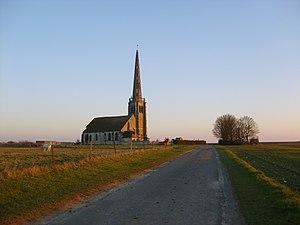
Eglise Sainte Félicité - Montagny
Montagny-Sainte-Félicité est une commune française située dans le département de l'Oise, en région Hauts-de-France.
Le parc naturel régional Oise-Pays de France, créé le 13 janvier 2004 par décret du Premier Ministre, s'étend sur 59 communes des départements de l'Oise et du Val-d'Oise. C'est un des rares parcs répartis sur deux régions administratives, le premier parc naturel régional picard est le 4ᵉ créé en Île-de-France.